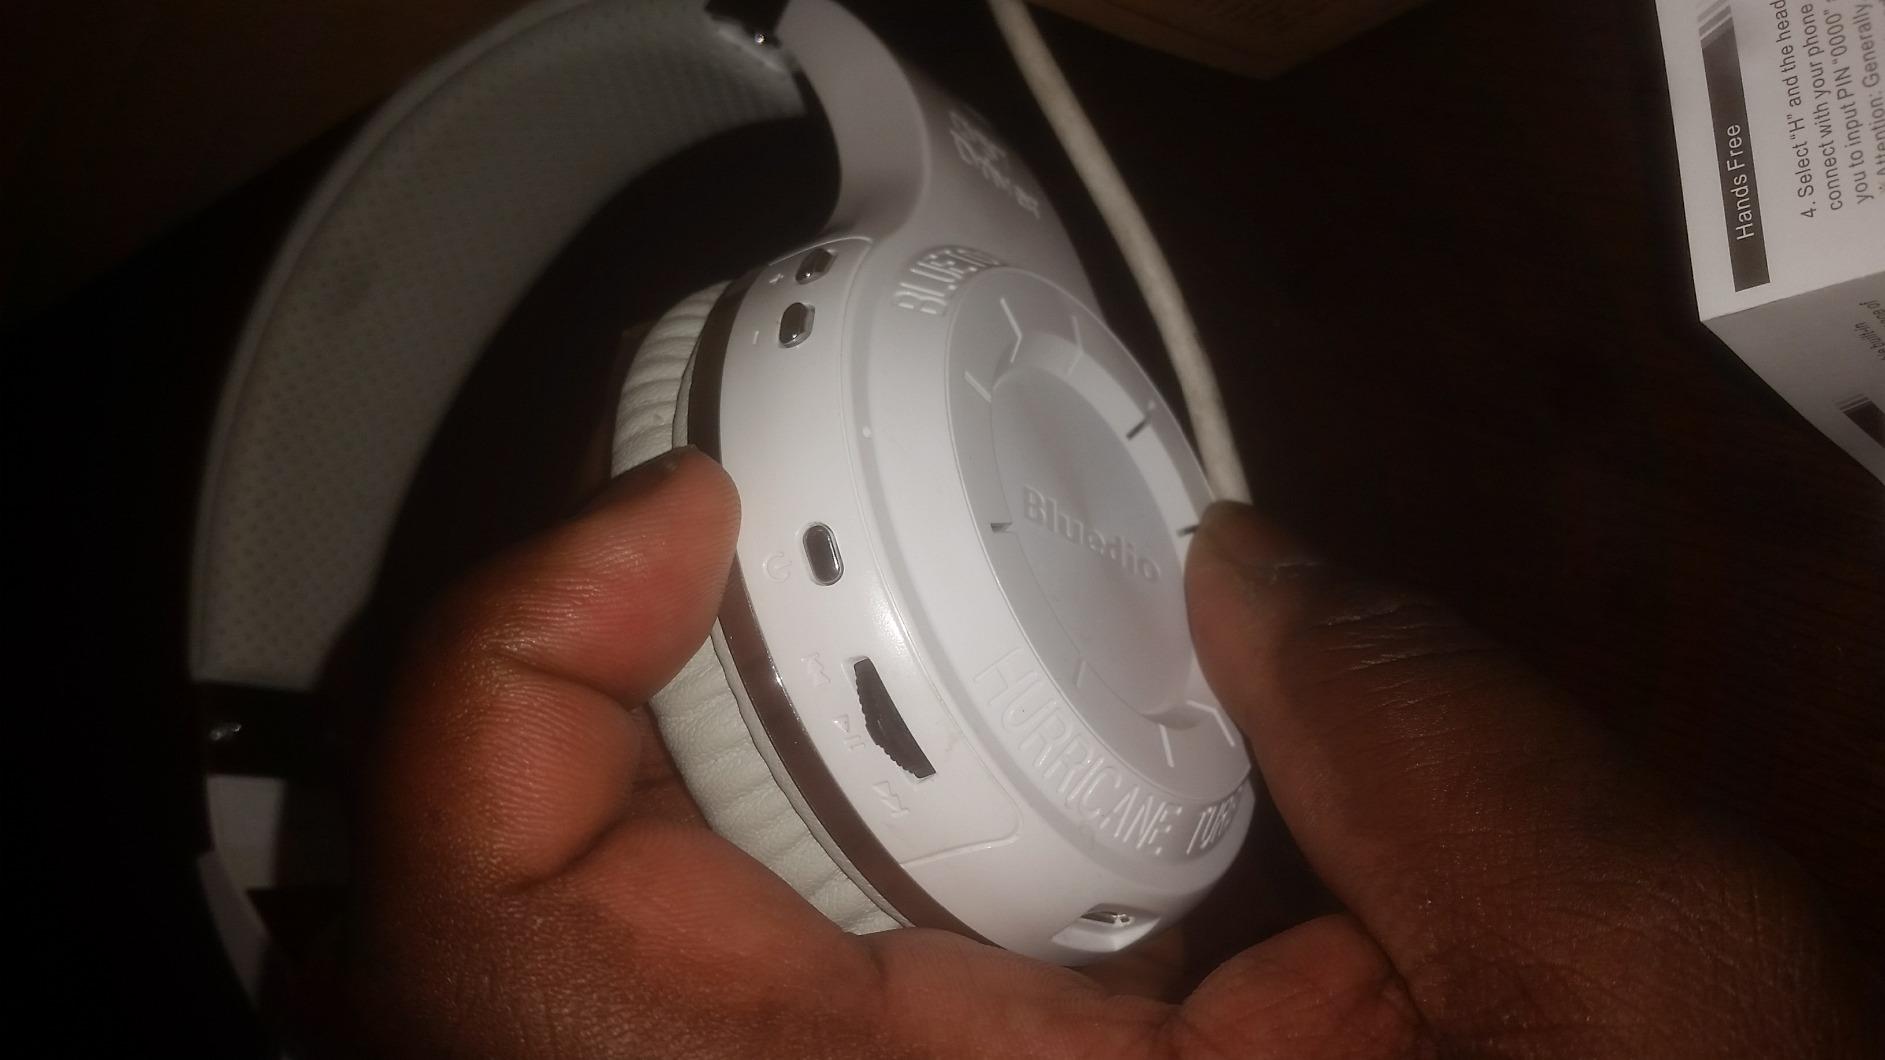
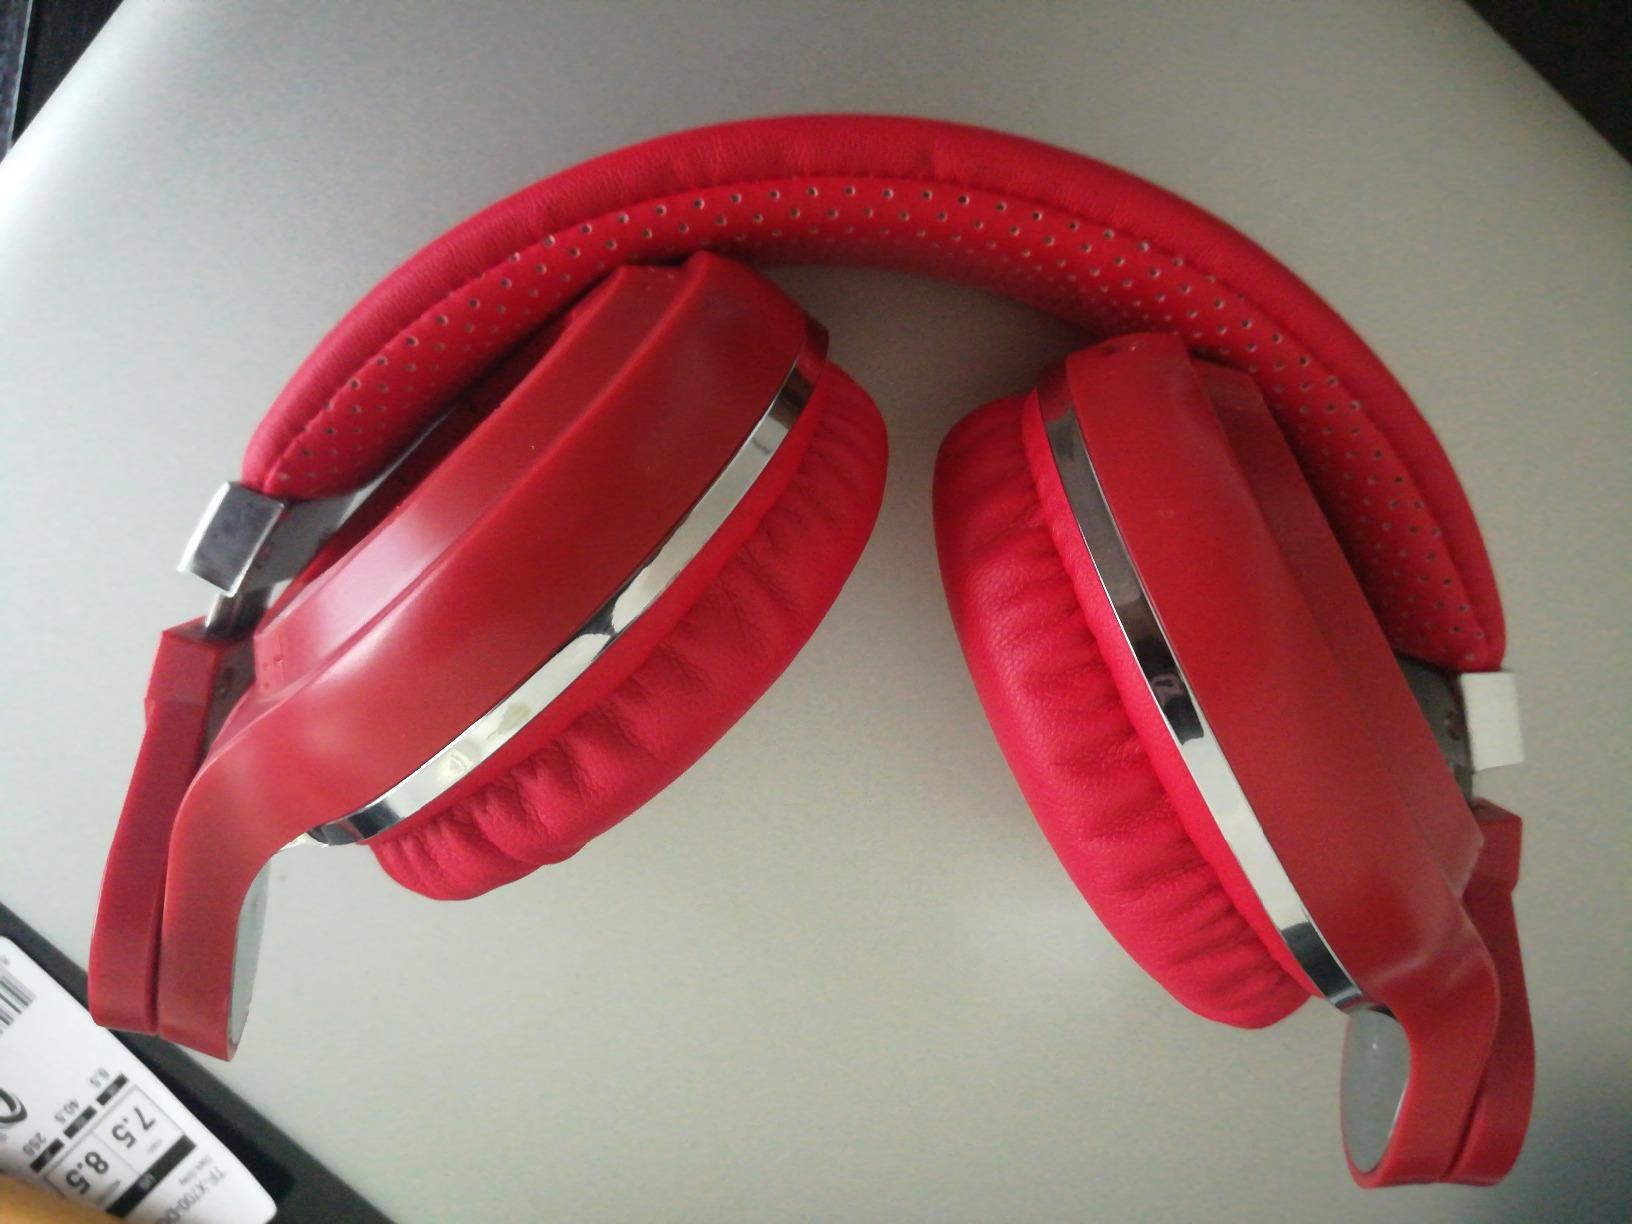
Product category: headphones
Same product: no